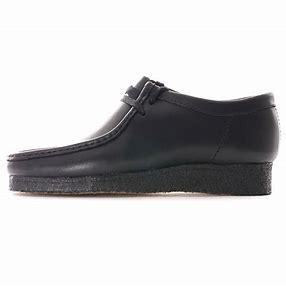
Brand: Clarks
Model: Originals Clarks Originals Wallabee